Josie Farrington, Baroness Farrington of Ribbleton

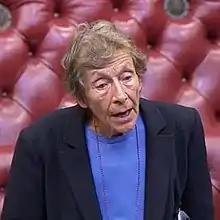
Farrington in parliament, 2017

Josephine Farrington, Baroness Farrington of Ribbleton (née Cayless; 29 June 1940 – 30 March 2018) was a British Labour Party politician, active in local government internationally before her elevation to the Lords in 1994.